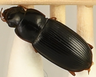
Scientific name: Harpalus paratus
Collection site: North Sterling NEON (STER), plot STER_033